History of the American Broadcasting Company

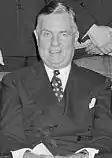
Edward J. Noble, founder of ABC

Once Mutual's appeals against the FCC were rejected, RCA decided to sell NBC Blue in 1941, and gave the mandate to do so to Mark Woods. RCA converted the NBC Blue Network into an independent subsidiary, formally divorcing the operations of NBC Red and NBC Blue on January 8, 1942, with the Blue Network being referred to on-air as either "Blue" or "Blue Network". The newly separated NBC Red and NBC Blue divided their respective corporate assets. Between 1942 and 1943, Woods offered to sell the entire NBC Blue Network, a package that included leases on landlines, three pending television licenses (WJZ-TV in New York City, KGO-TV in San Francisco, and WENR-TV in Chicago), 60 affiliates, four operations facilities (in New York City, Chicago, Los Angeles, and Washington, D.C.), contracts with actors, and the brand associated with the Blue Network. Investment firm Dillon, Read & Co. offered $7.5 million to purchase the network, but the offer was rejected by Woods and RCA president David Sarnoff.